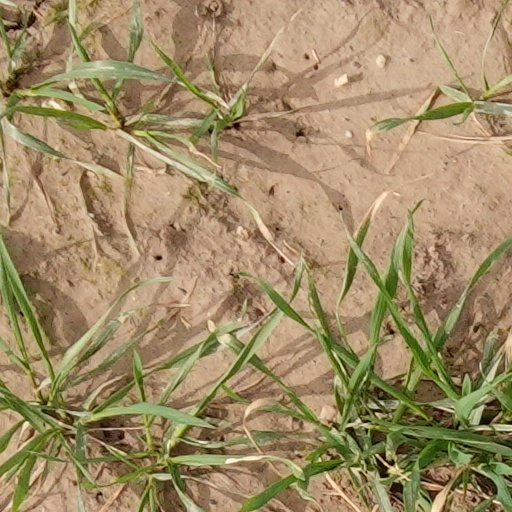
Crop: wheat